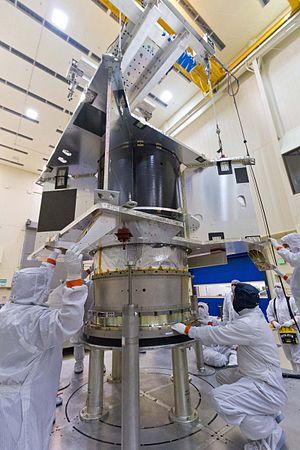
OSIRIS-REx est une mission de la NASA, qui a pour objet d'étudier l'astéroïde Bénou et de ramener un échantillon de sol sur Terre. La sonde spatiale est lancée le 8 septembre 2016 par un lanceur Atlas V 411. Bénou est un astéroïde de type Apollon dont l'orbite croise celle de la Terre.